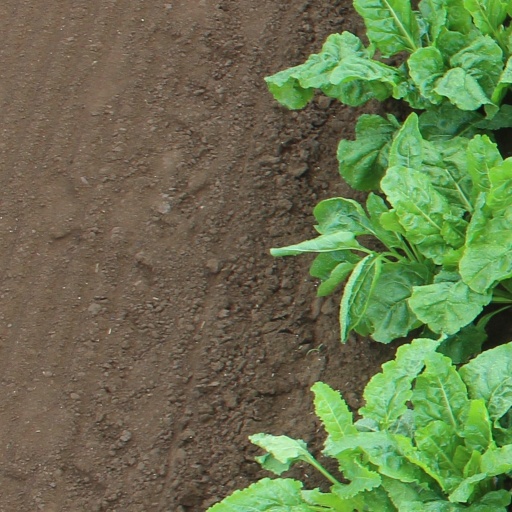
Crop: sugar beet